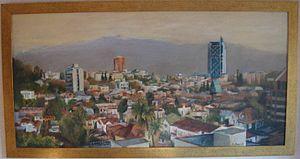
Barrio Bellavista est une zone située entre le río Mapocho et la colline San Cristóbal à Santiago, au Chili.